Fisa Igilisi Pihigia

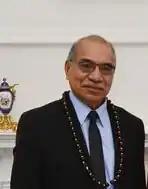
Fisa Igilisi Pihigia in April 2017

Fisa Igilisi Pihigia is a Niuean politician and diplomat. Since 2017 he has been High Commissioner of Niue to New Zealand.